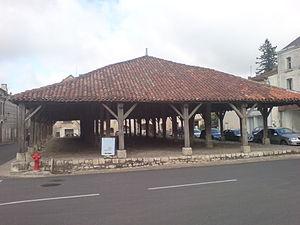
Vue des anciennes halles, à Charroux (Vienne)
Charroux est une commune du Centre-Ouest de la France, située dans le département de la Vienne en région Nouvelle-Aquitaine.
Cet article recense une partie des monuments historiques de la Vienne, en France.